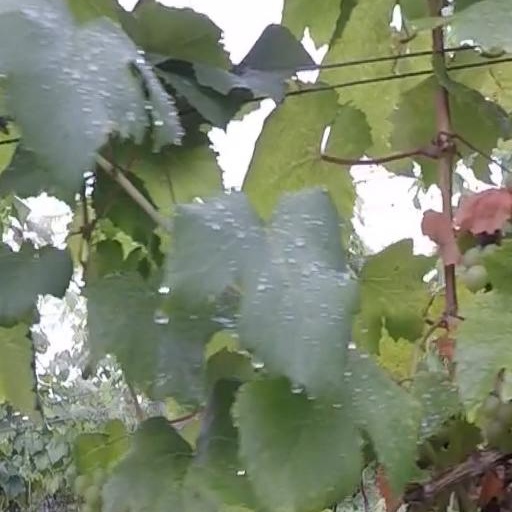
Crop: grape